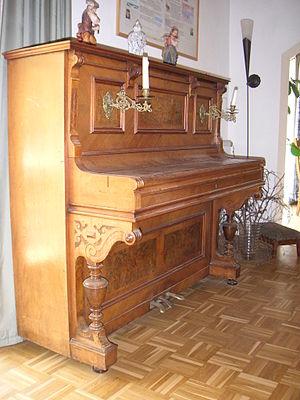
Le piano est un instrument de musique polyphonique, à clavier, de la famille des cordes frappées. Il se présente sous deux formes :